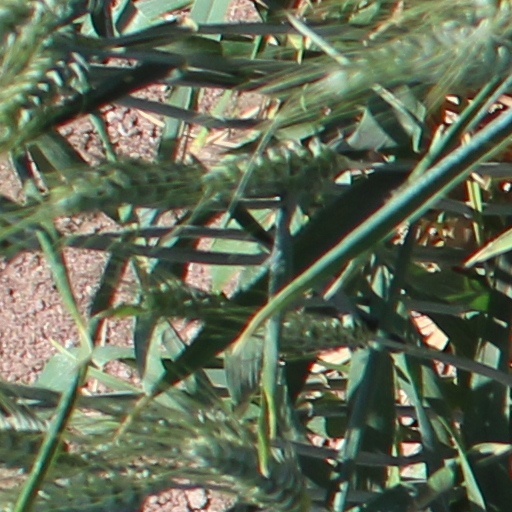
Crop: wheat